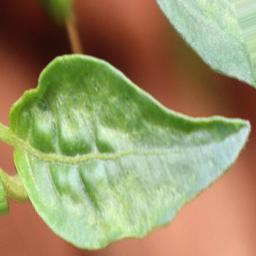
Label: mites_and_trips